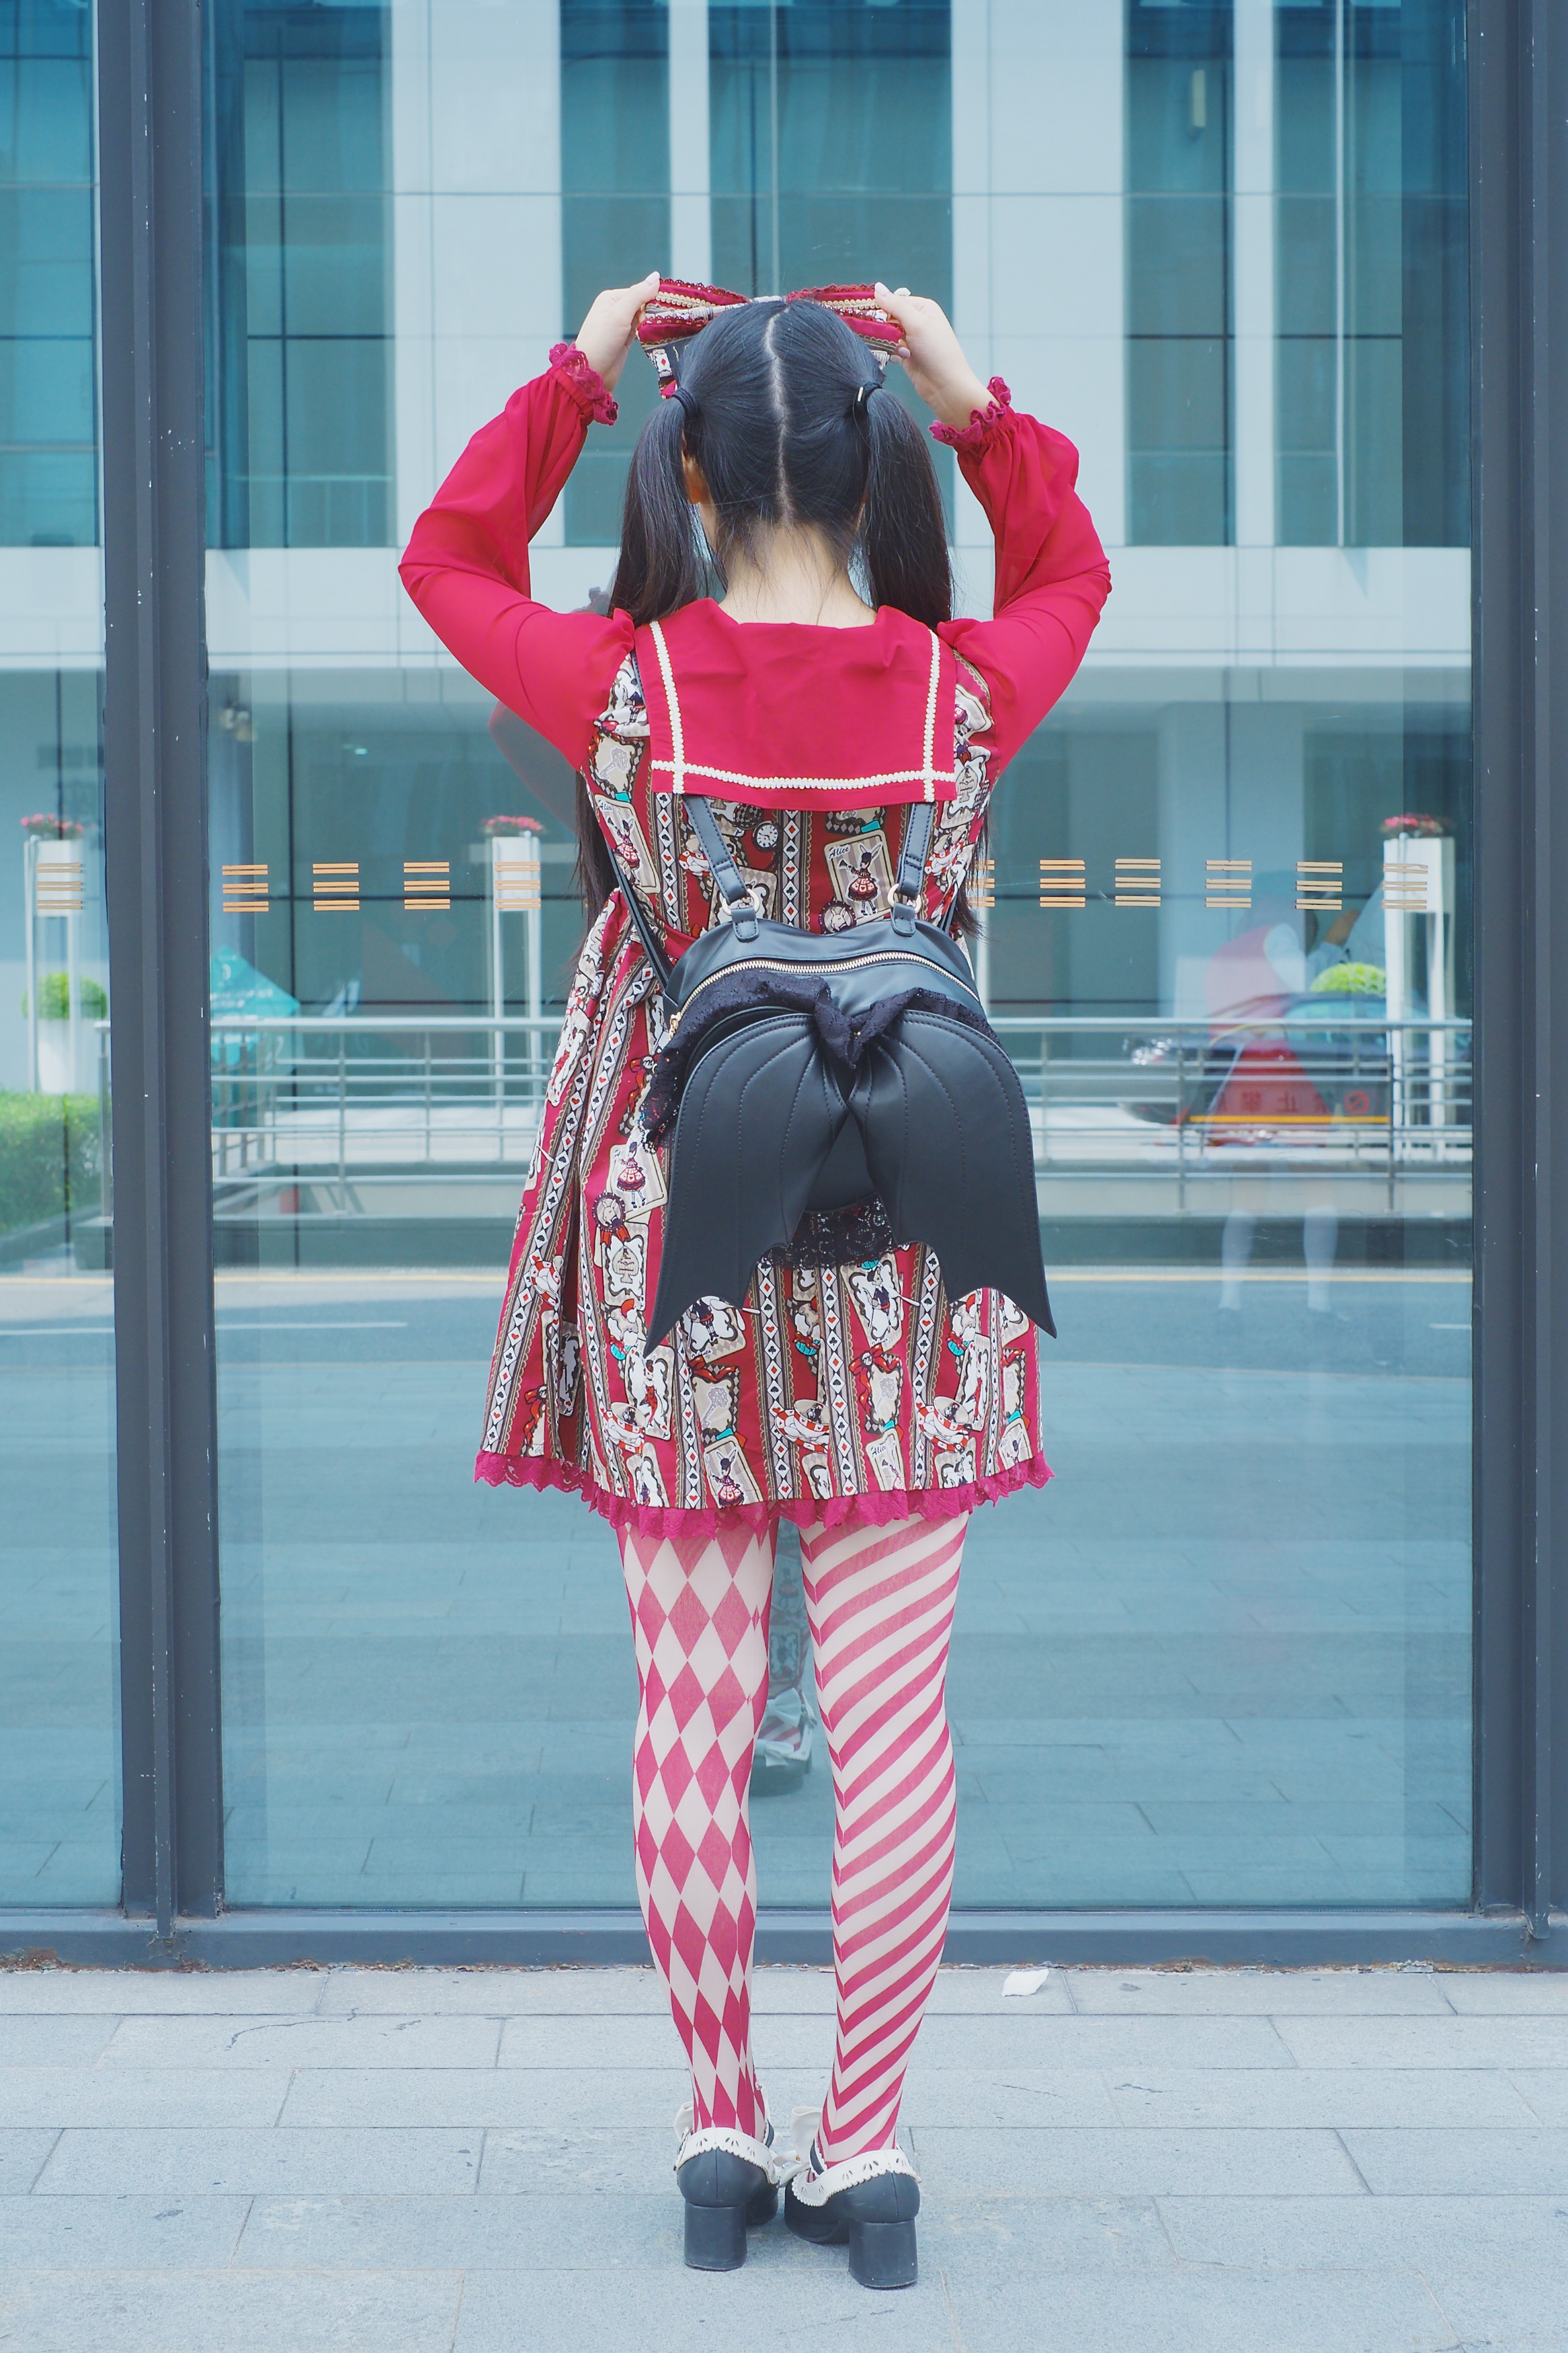
girl, street, cute, fujifilm, spring, red, color, sitting, fashion, clothing, lady, dress, japanese, 35mm, faceless, canton, costume, anime, clothes, lolita, twintails, comiccon, teen, lolitafashion, fujifilmxpro1, xf35mmf14r, human positions